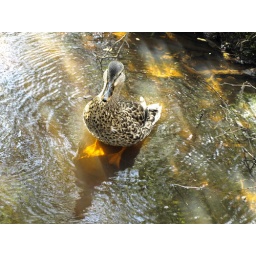
the duck sit in water